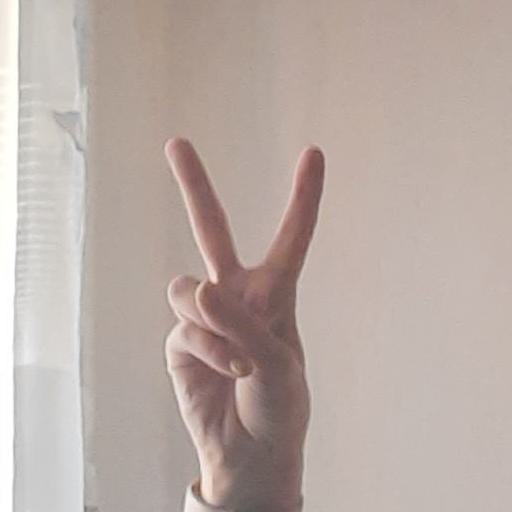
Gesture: peace